Jell-O

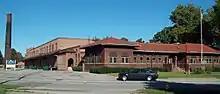
The original Jell-O Factory in Le Roy, New York, pictured in 2010

By 1930, there appeared a vogue in American cuisine for congealed salads, and the company introduced lime-flavored Jell-O, to complement the add-ins that cooks across the country were combining in these aspics and salads. Popular Jell-O recipes often included ingredients like cabbage, celery, green peppers, and even cooked pasta.